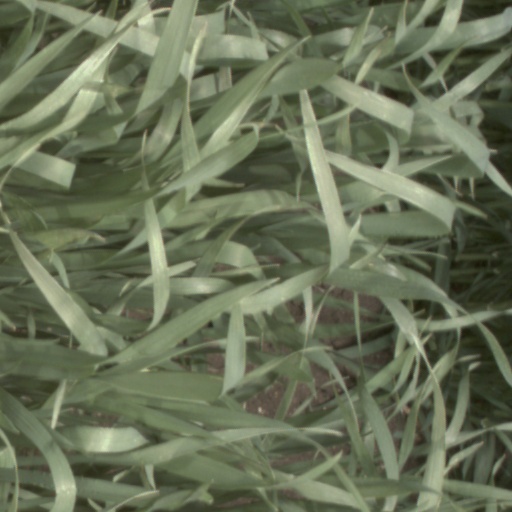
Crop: wheat